Isuzu Forward

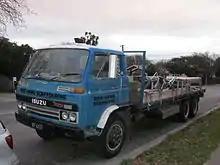
Second Generation Isuzu Forward JCR500S (1982)

The Second Generation Forward (SBR-series) was released in August 1975. The original range could carry between and was powered by the same Isuzu 6BB1 diesel engine that had been used in most of the first-generation Forwards, a diesel inline-six with . The SBR was later complemented with new heavier-duty versions (J- and F-series) equipped with the larger 6BD1, 6BD1T, and 6BF1 engines.